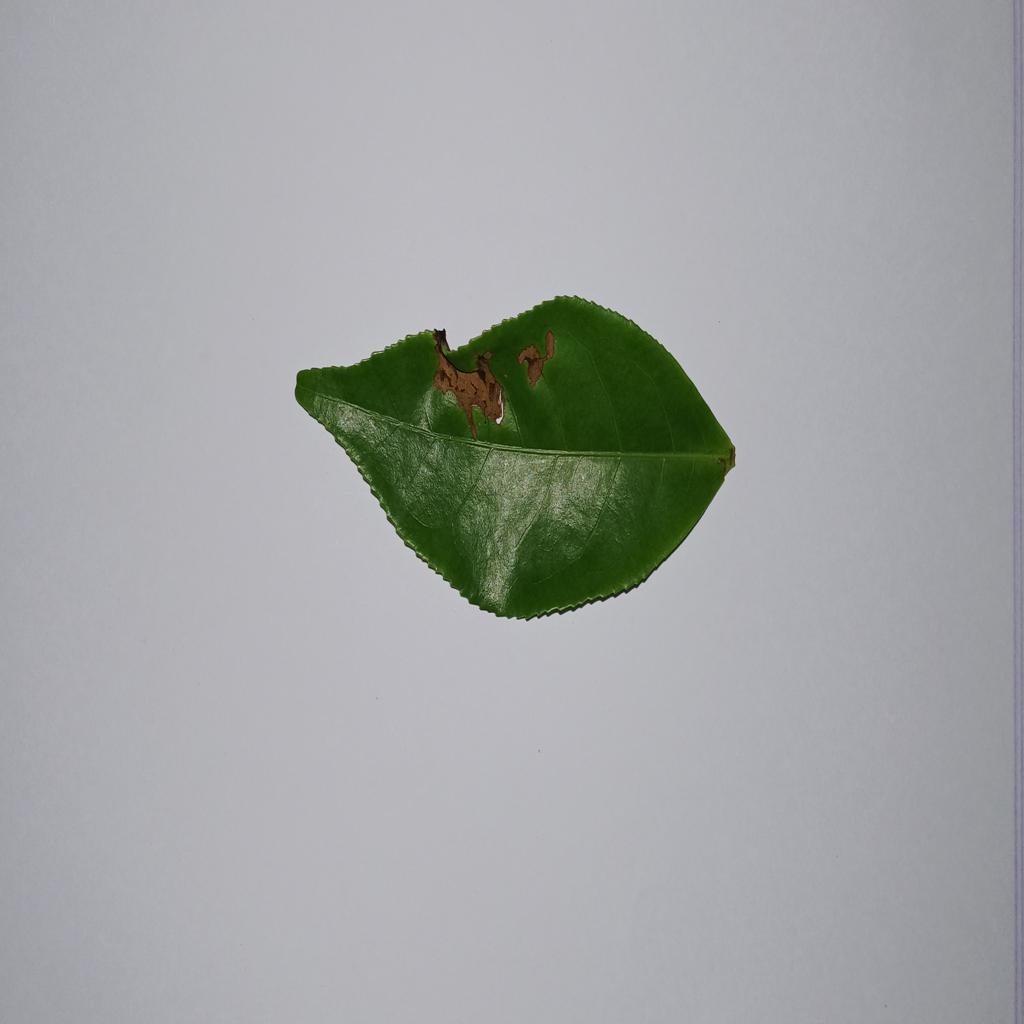
Label: Tea red leaf spot